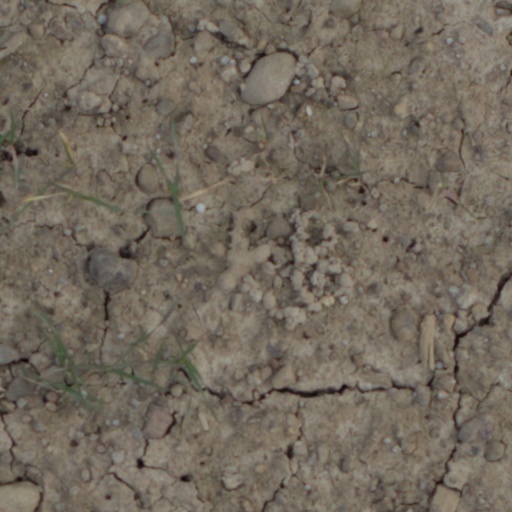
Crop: wheat